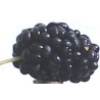
Label: Mulberry 1